Wind Song (ship)

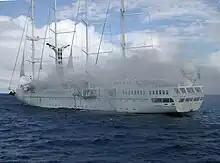
"Wind Song" on fire

The French Navy put out the fire and towed the ship to Papeete, where examination showed extensive damage to engineering spaces, although the passenger areas were mostly intact. Subsequently the Navy demanded compensation for its services, and French Polynesian government seized the "Wind Song". However, both Holland America Line (owner of Windstar Cruises at the time, itself a subsidiary of Carnival Corporation & plc) and Carnival Corporation & plc was unwilling to pay the costs involved, and even scrapping was uneconomical, because of the ship's small size and remoteness from shipbreakers in India, China, and elsewhere.